Demographics of the Democratic Party (United States)

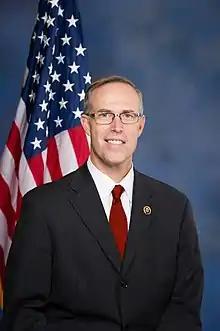
United States Representative Jared Huffman (religiously unaffiliated)

The Democratic Party receives support from secular organizations such as the Secular Coalition for America and many agnostic and atheist Americans. Exit polls from the 2008 election showed that although a religious affiliation of "none" accounted for 12% of the electorate, they overwhelmingly voted for Obama by a 75–25% margin. In his inaugural address, Obama acknowledged atheists by saying that the United States is not just "Christians and Muslims, Jews and Hindus but non-believers as well". In the 2012 election cycle, Obama had moderate to high rankings with the Secular Coalition for America, whereas the majority of the Republican candidates had ratings in the low-to-failing range.